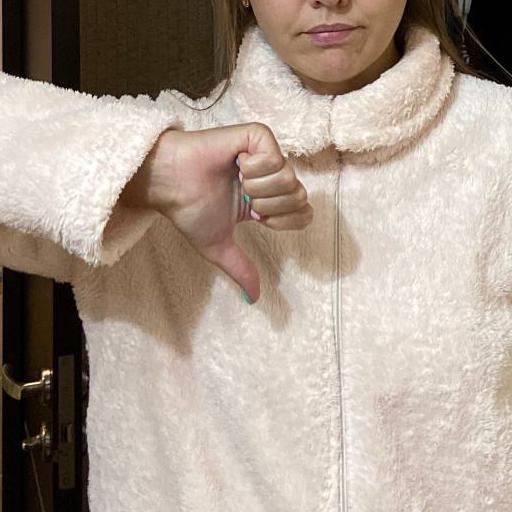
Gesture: dislike